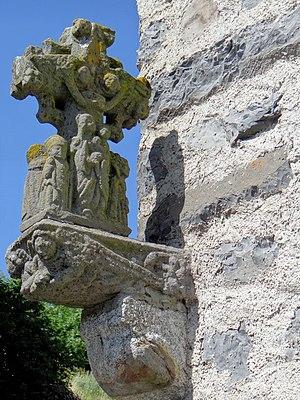
Laguiole - Hospice ou ancien presbytère - Croix du XVe siècle sur une console This building is indexed in the Base Mérimée, a database of architectural heritage maintained by the French Ministry of Culture,
Ce bâtiment appelé ancien presbytère de Laguiole est un ancien petit séminaire devenu hospice, situé en France à Laguiole, dans le département de l'Aveyron en région Occitanie.
Laguiole est une commune française, située dans le département de l'Aveyron en région Occitanie.